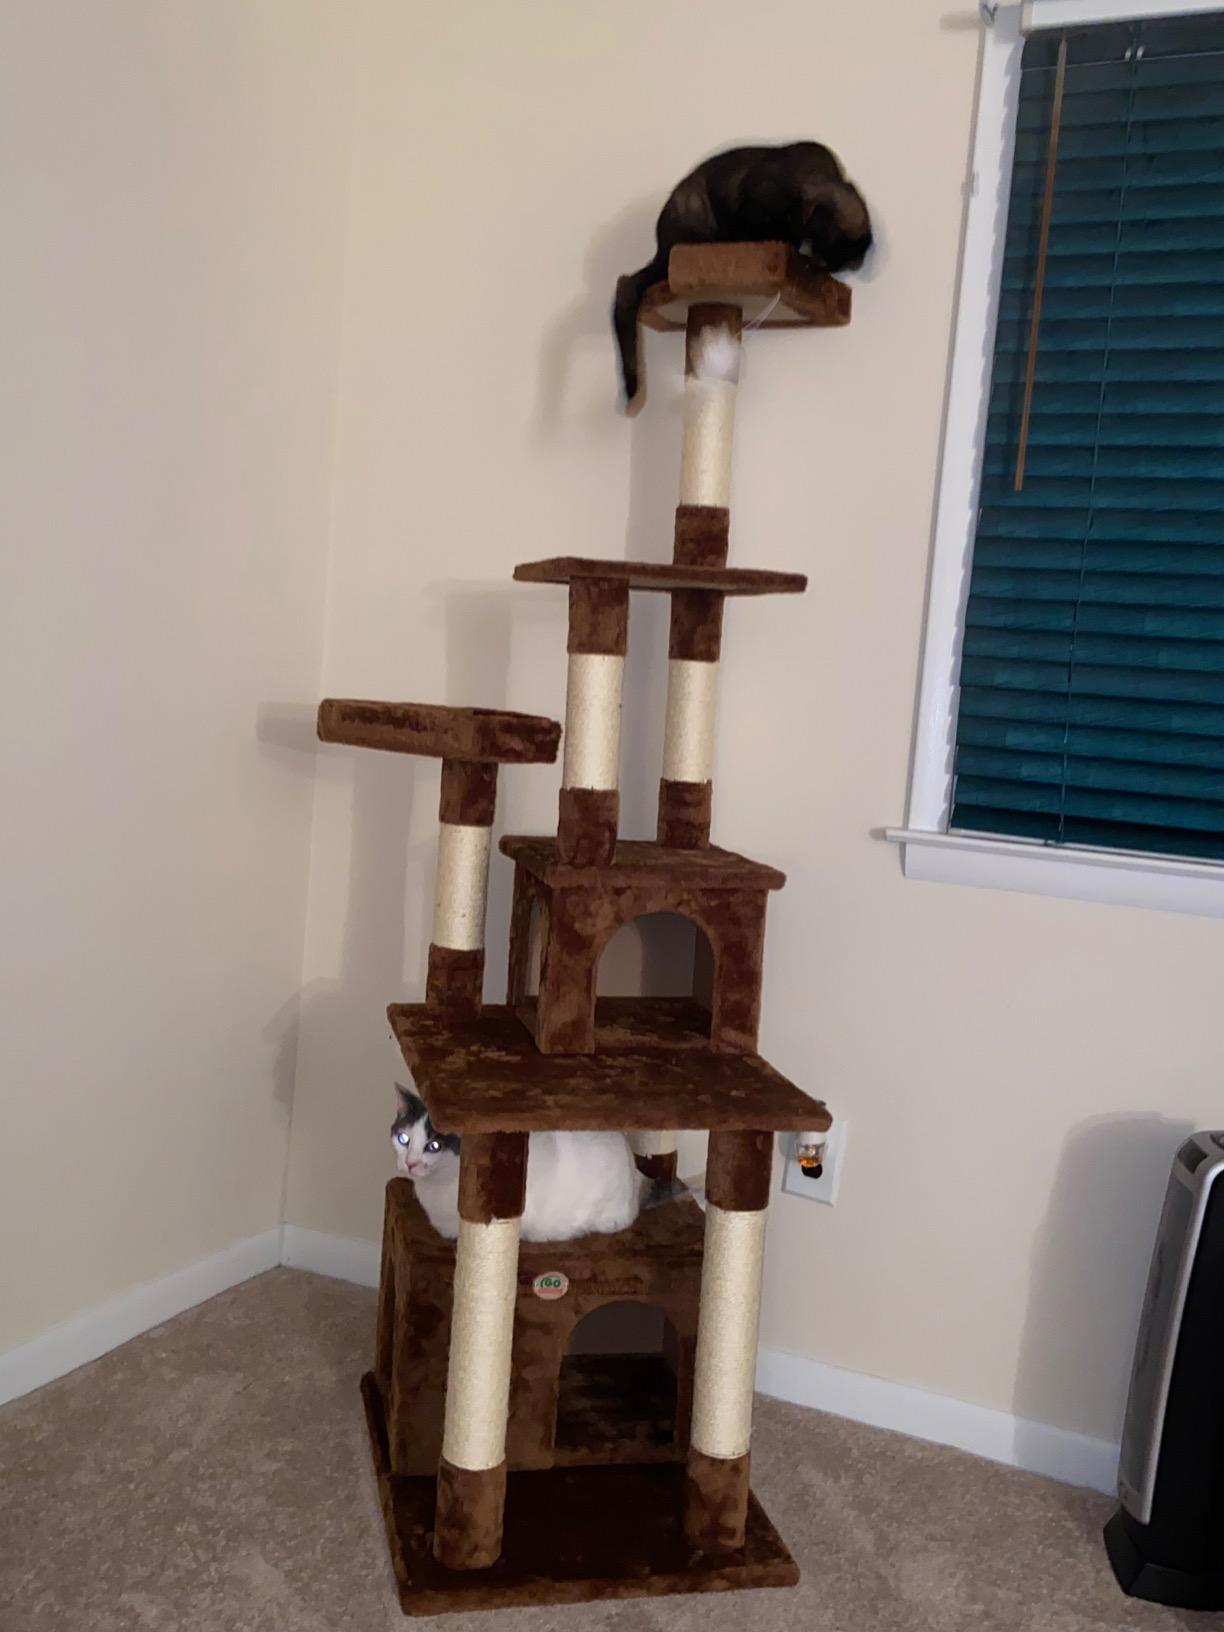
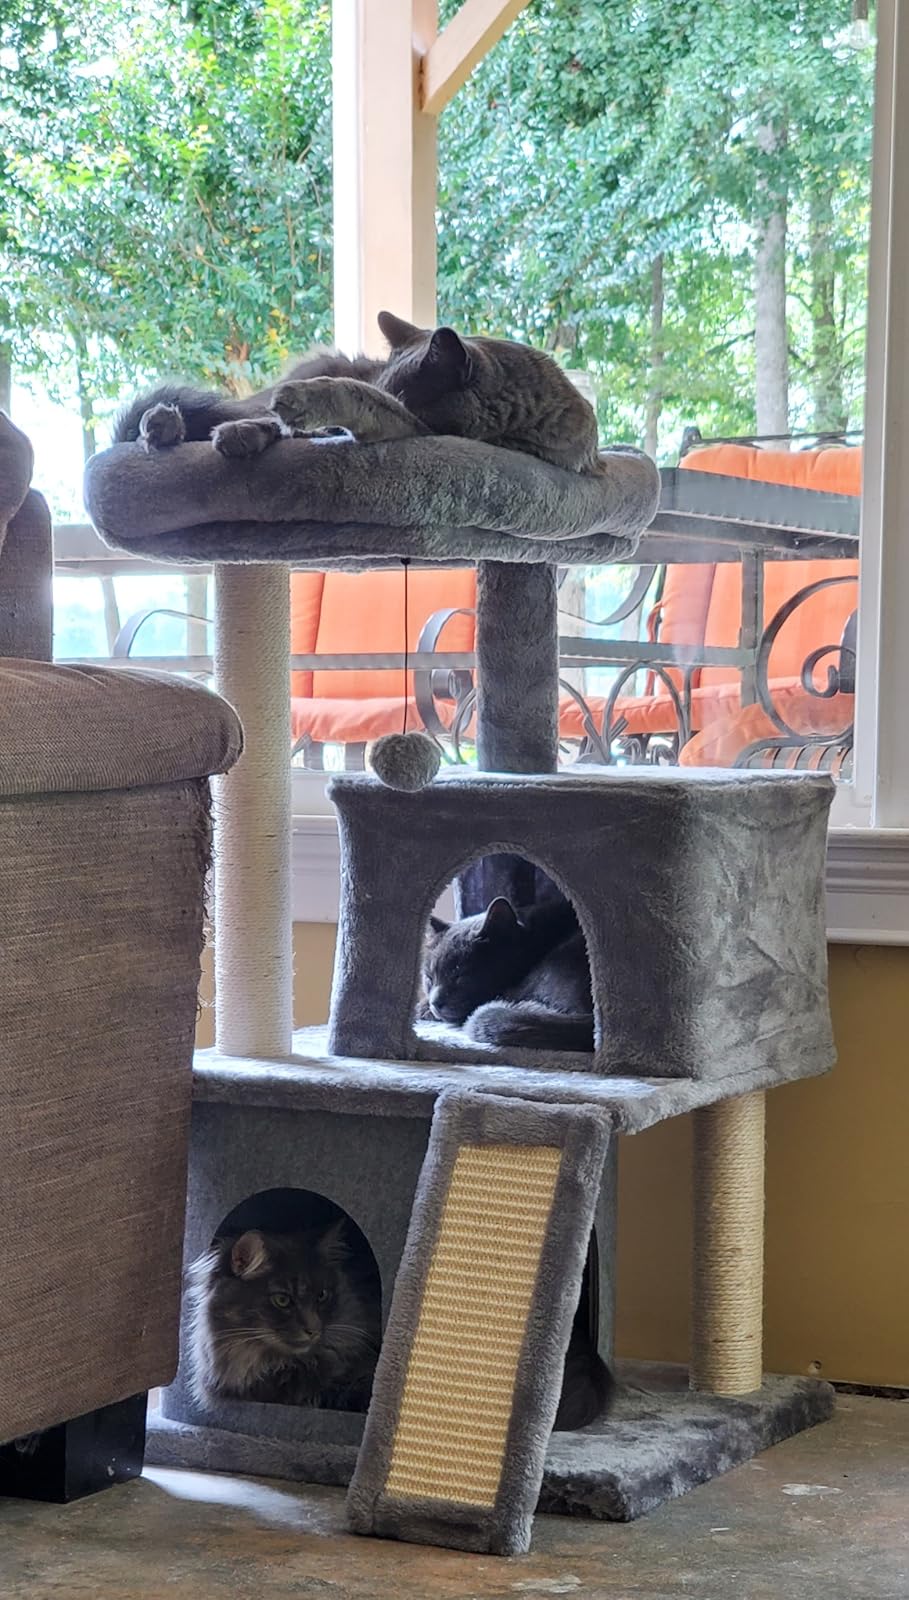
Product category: items_cat tree
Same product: no